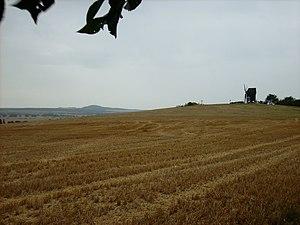
Liebschützberg est une commune de Saxe, située dans l'arrondissement de Saxe-du-Nord, dans le district de Leipzig. Elle est formée en 1994 des anciennes communes de Gaunitz, Wellerswalde et Laas et prend son nom d’une colline. En 1997 l’ancienne commune de Borna rejoint Liebschützberg.